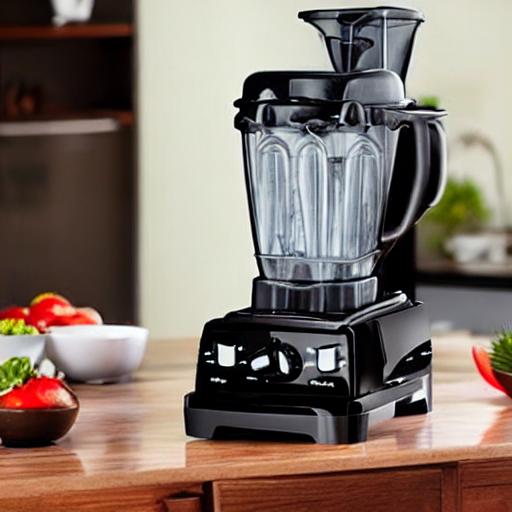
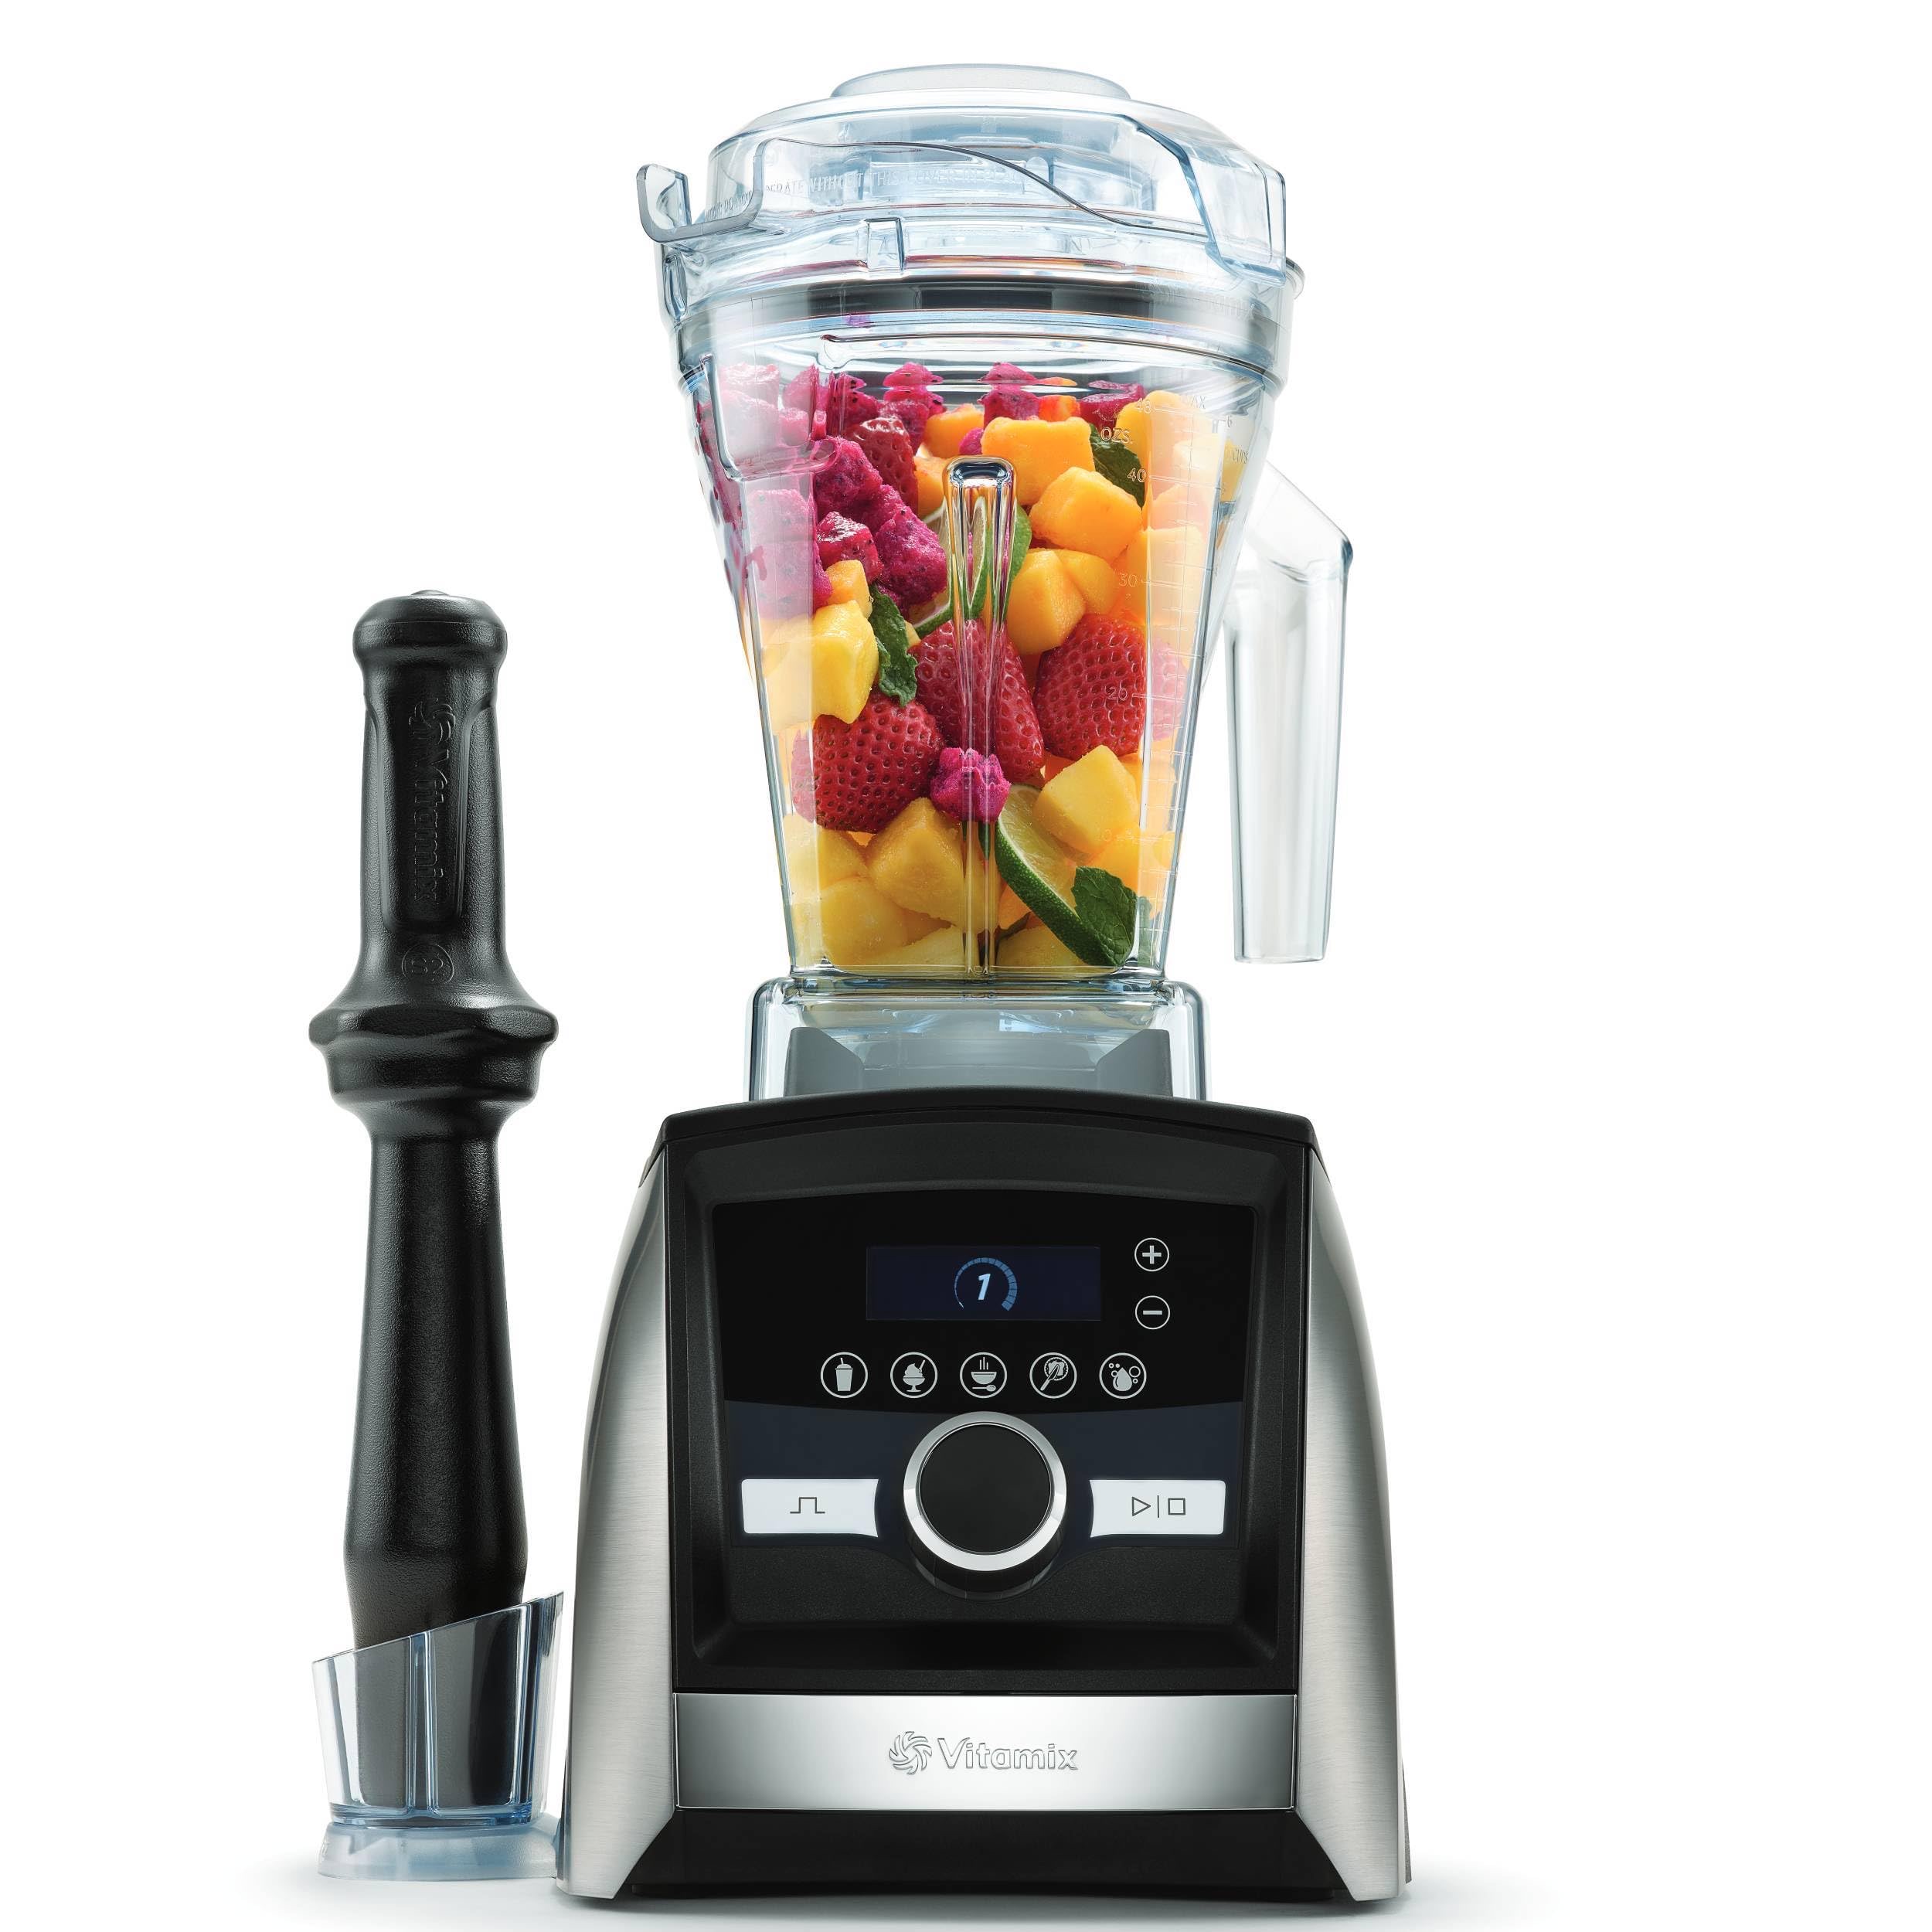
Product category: items_blender
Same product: no